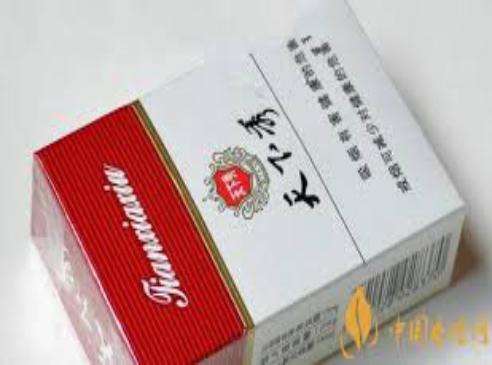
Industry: Necessities